Don Mills station

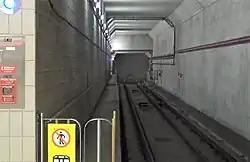
Don Mills station south side tail track

As this is a terminal station, there is a diamond crossover to the west of the platform for arriving trains to cross over to the westbound track, and for departing trains on the eastbound track to cross to the westbound track. There are also tail tracks beyond the east end of the platform. However, unlike other terminal stations where the tail tracks are at least as long as a standard six-car train for overnight storage, those at Don Mills are only about two cars in length. This is likely because storage capacity is available at Sheppard–Yonge, which can store enough trains to service the line.